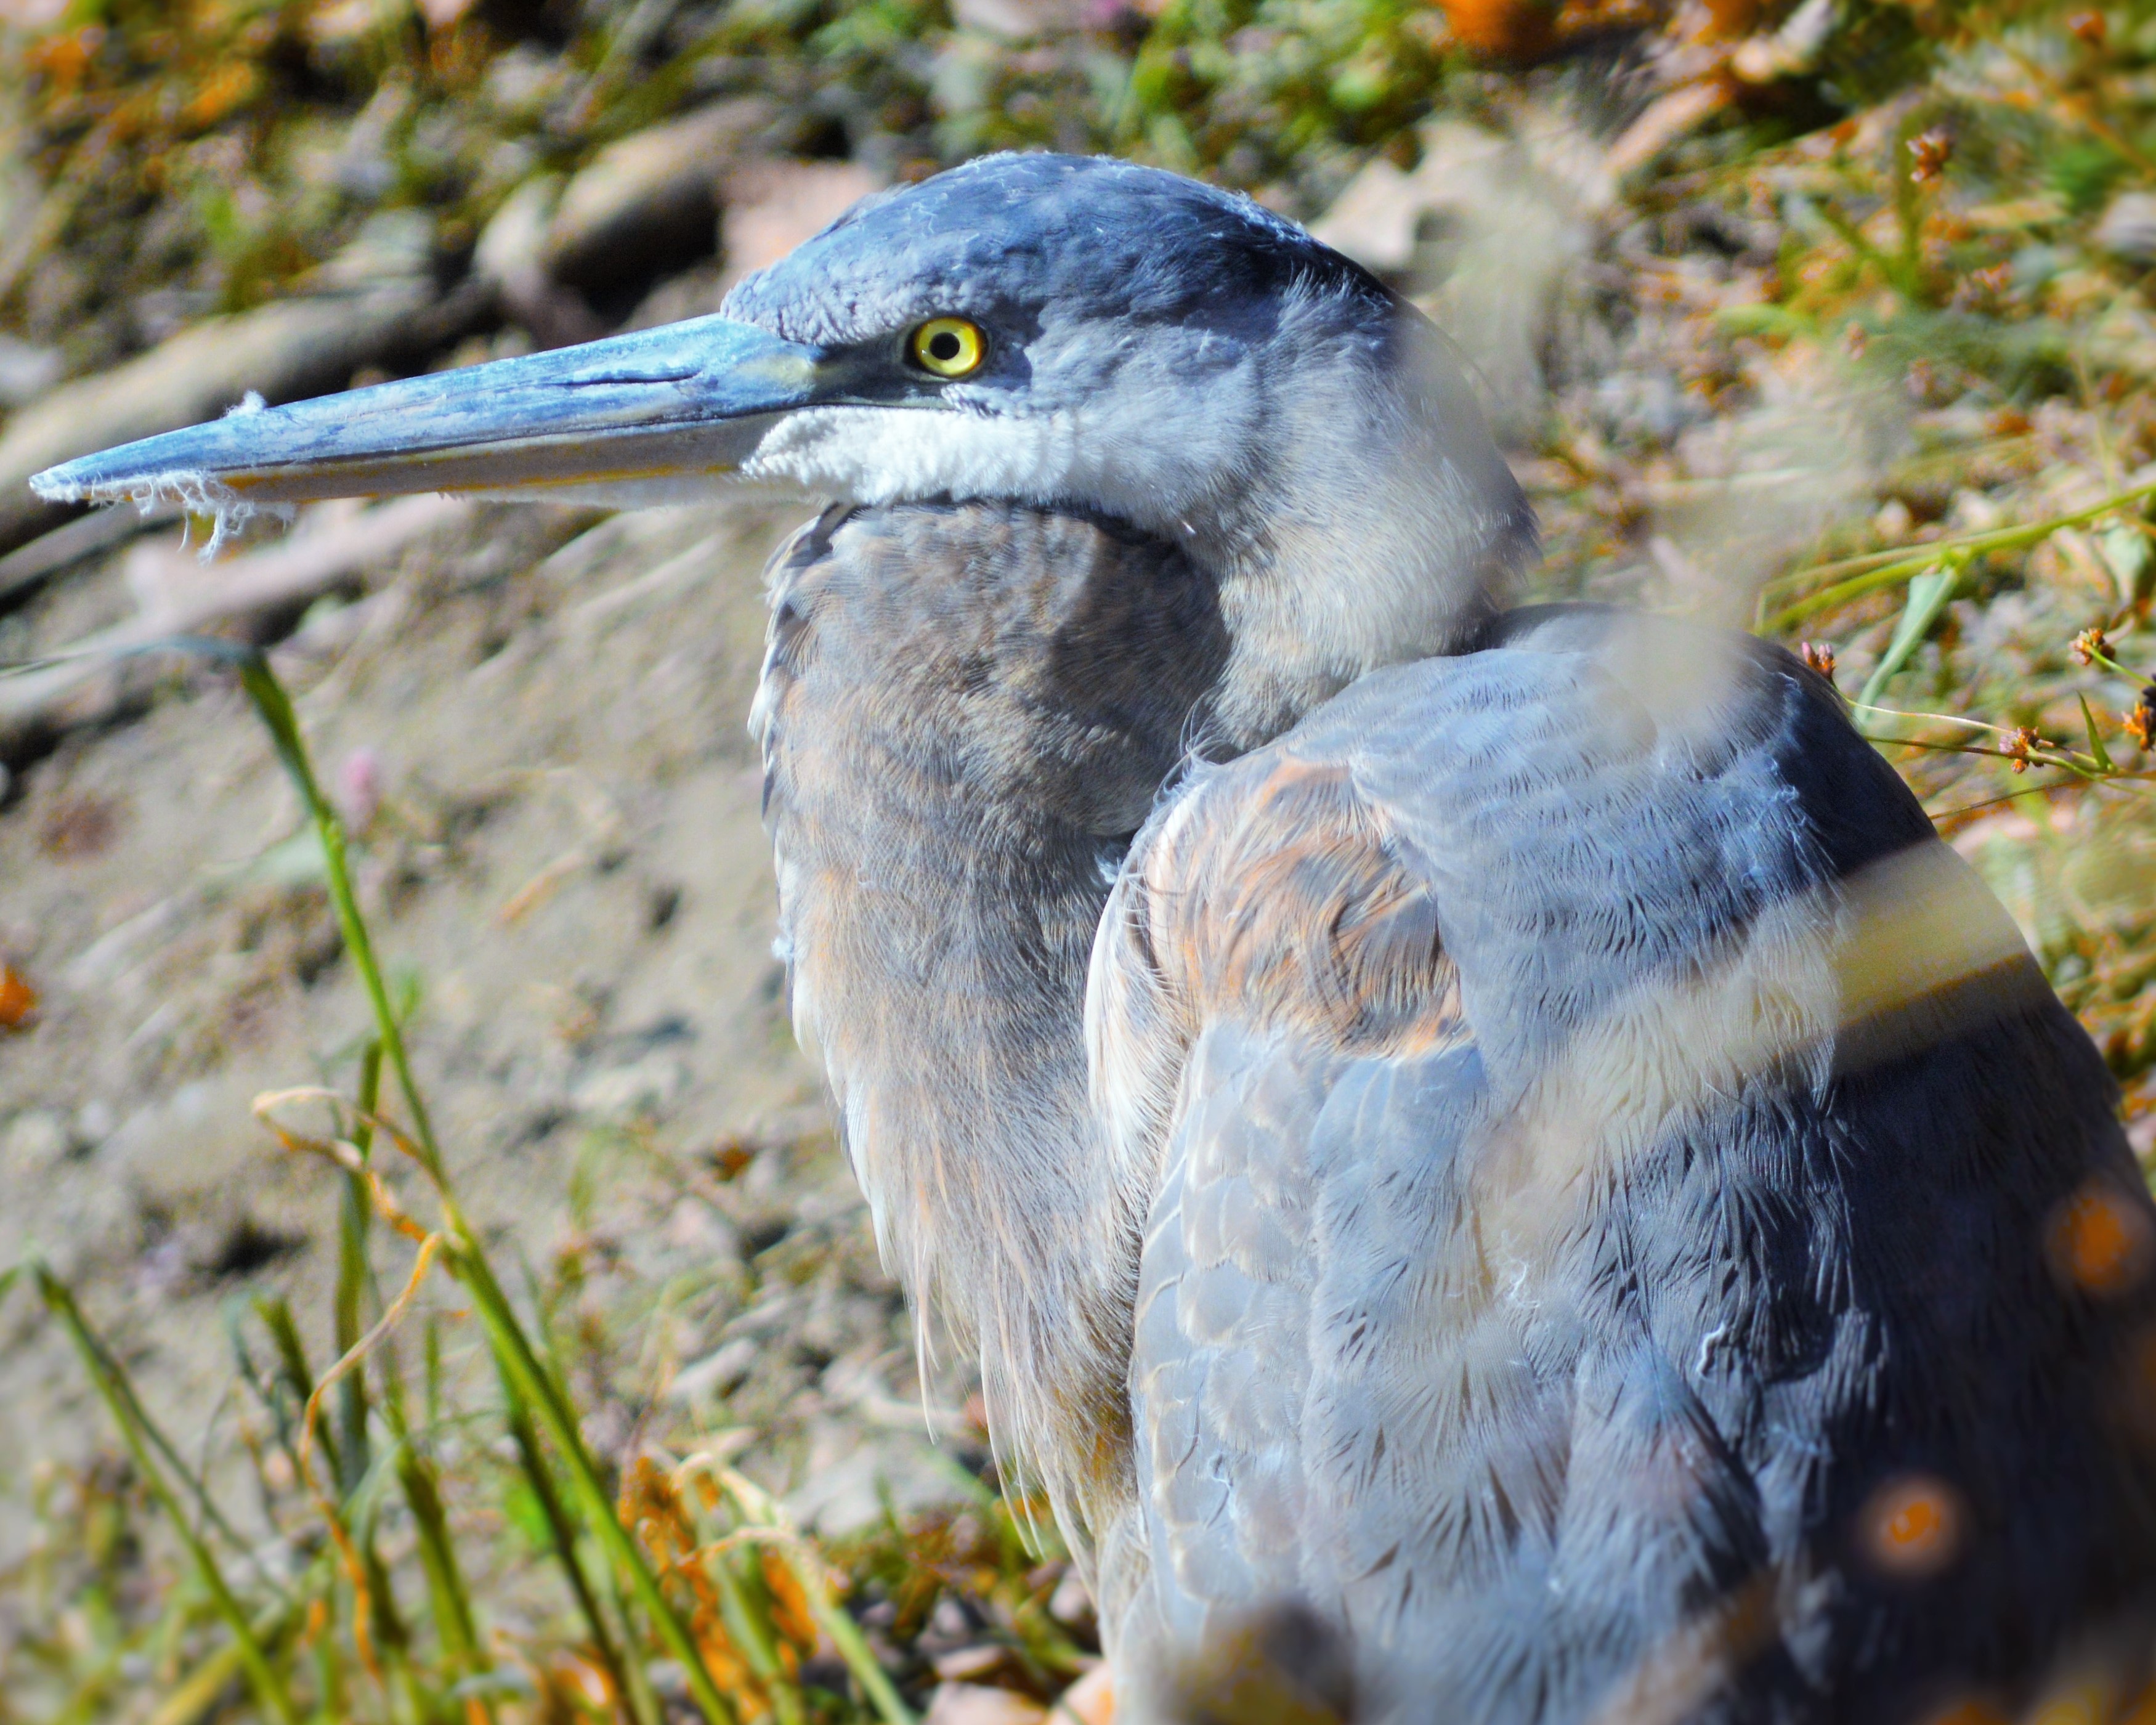
nature, bird, wildlife, beak, fauna, close up, vertebrate, heron, perching bird